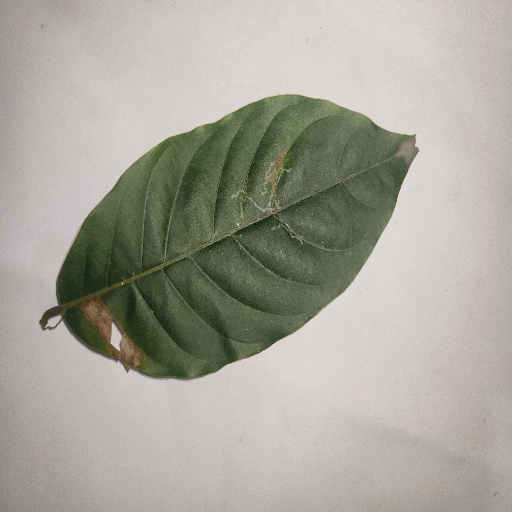
Species: HariTaki
Leaf condition: Bacterial Spot